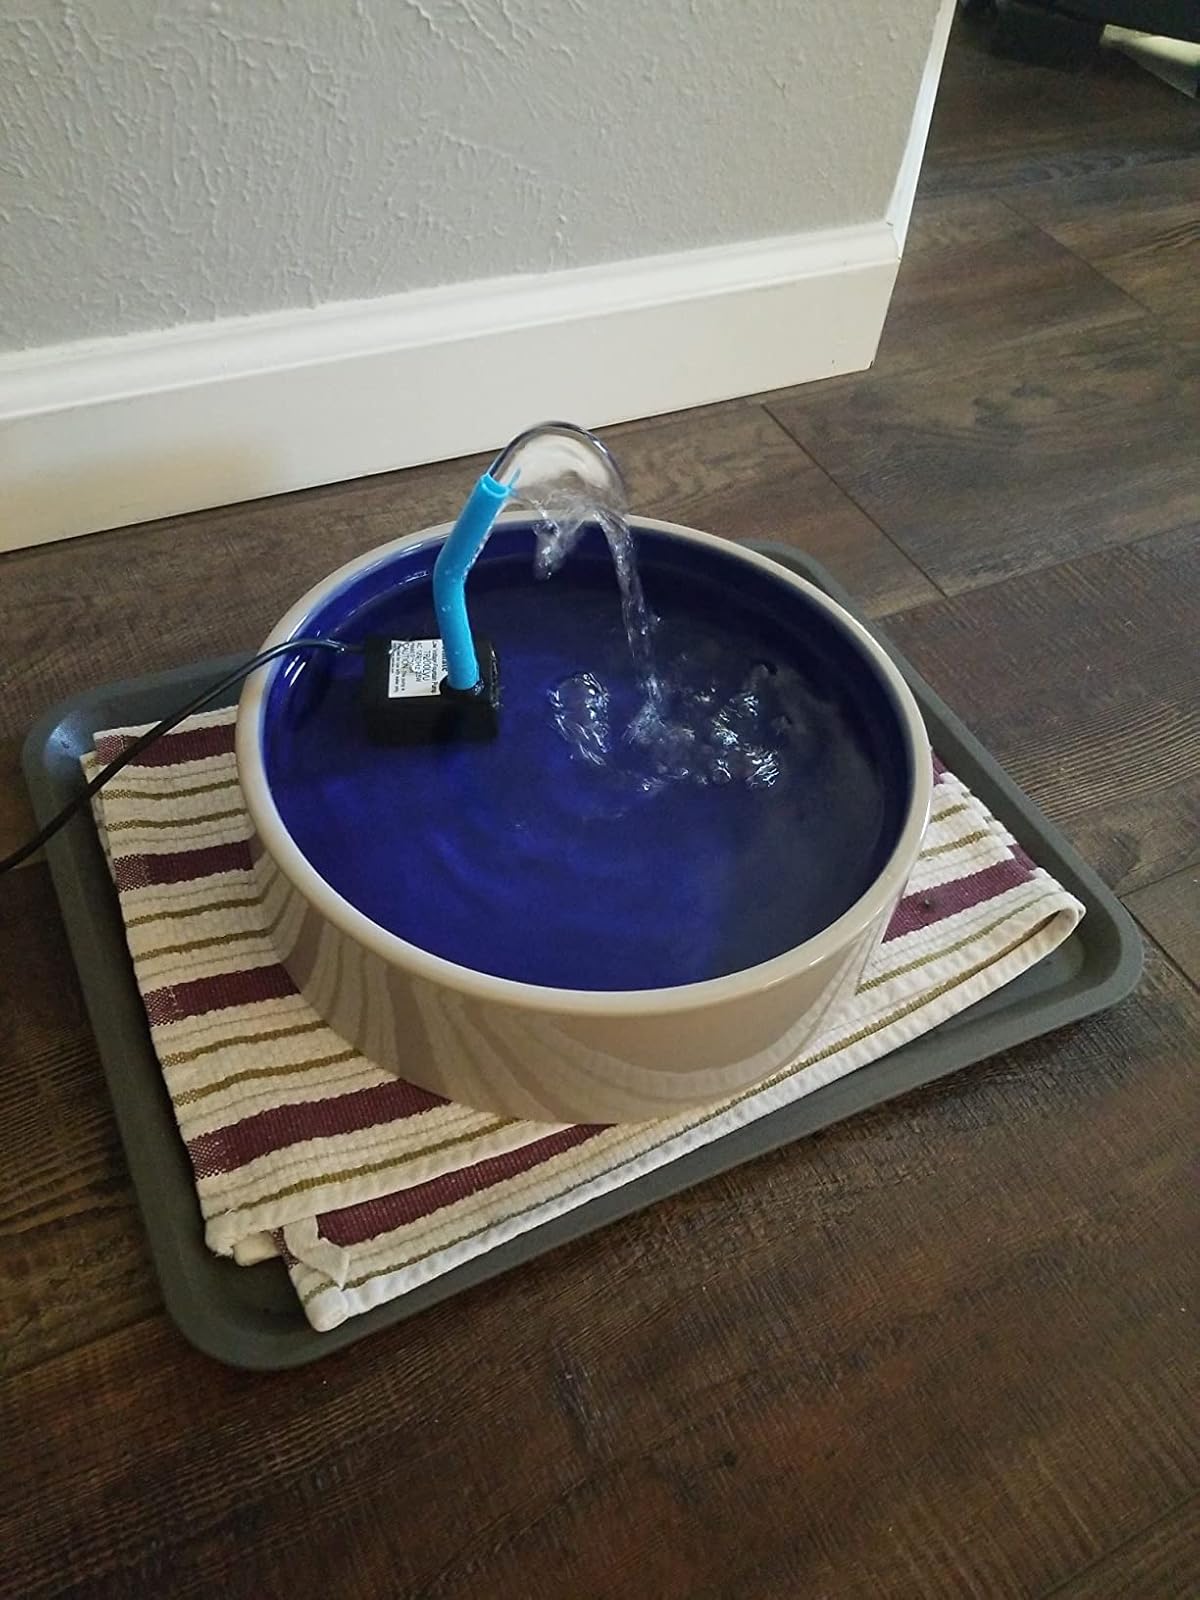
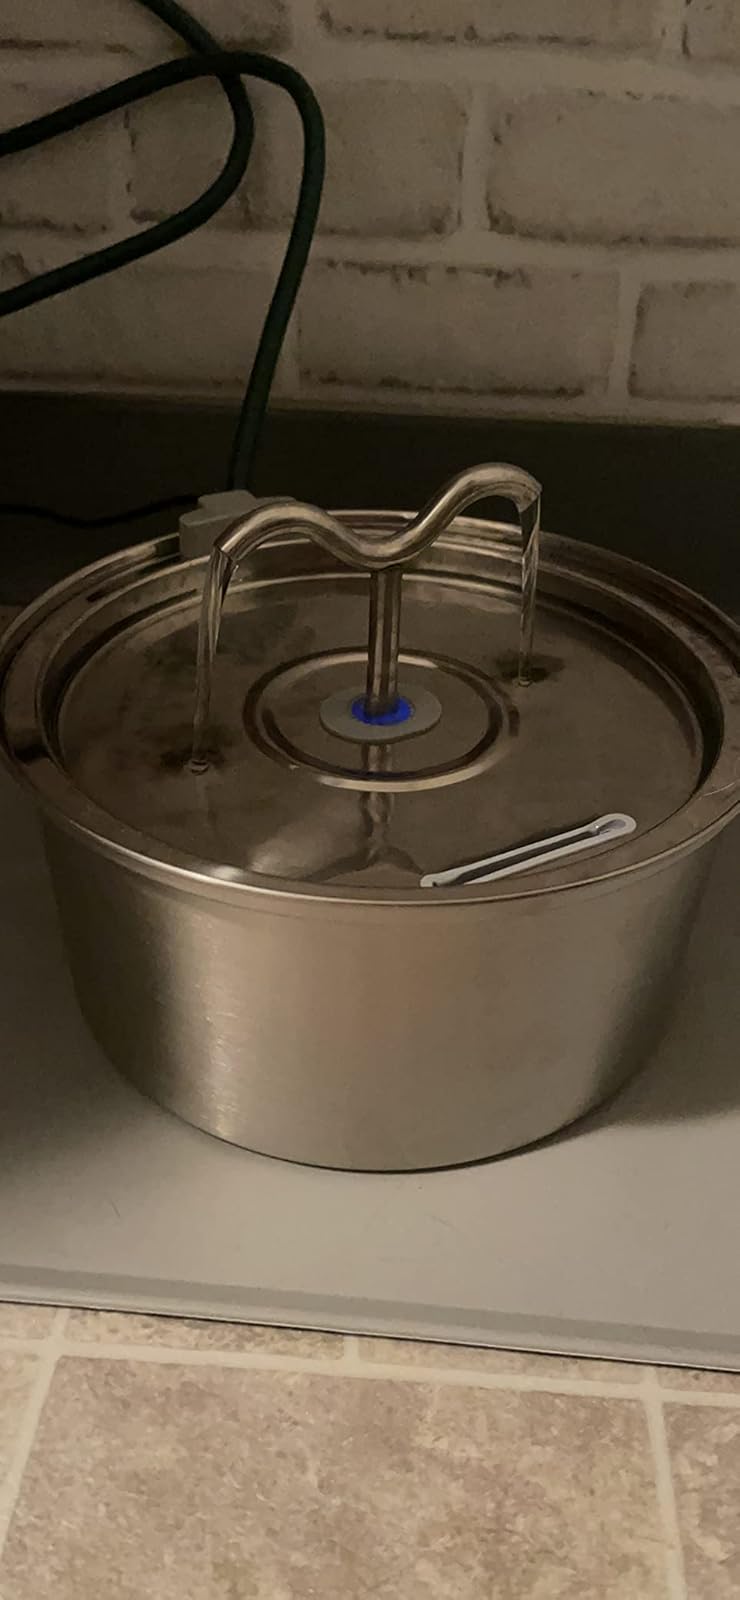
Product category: items_bowl
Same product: no